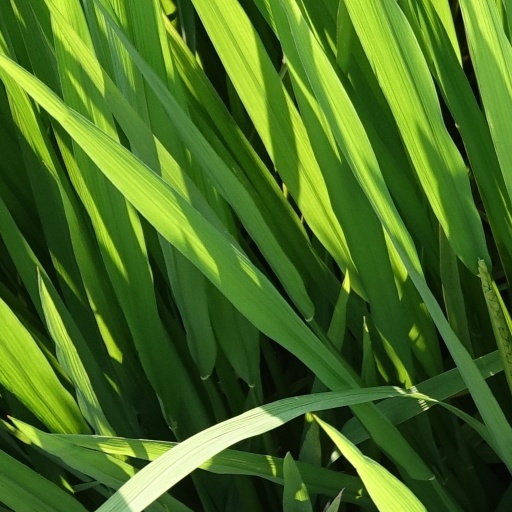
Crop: rice